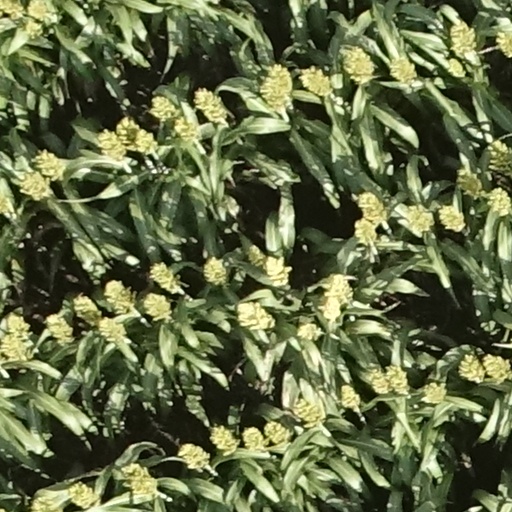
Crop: sorghum